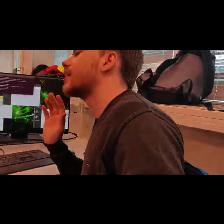
Label: Human